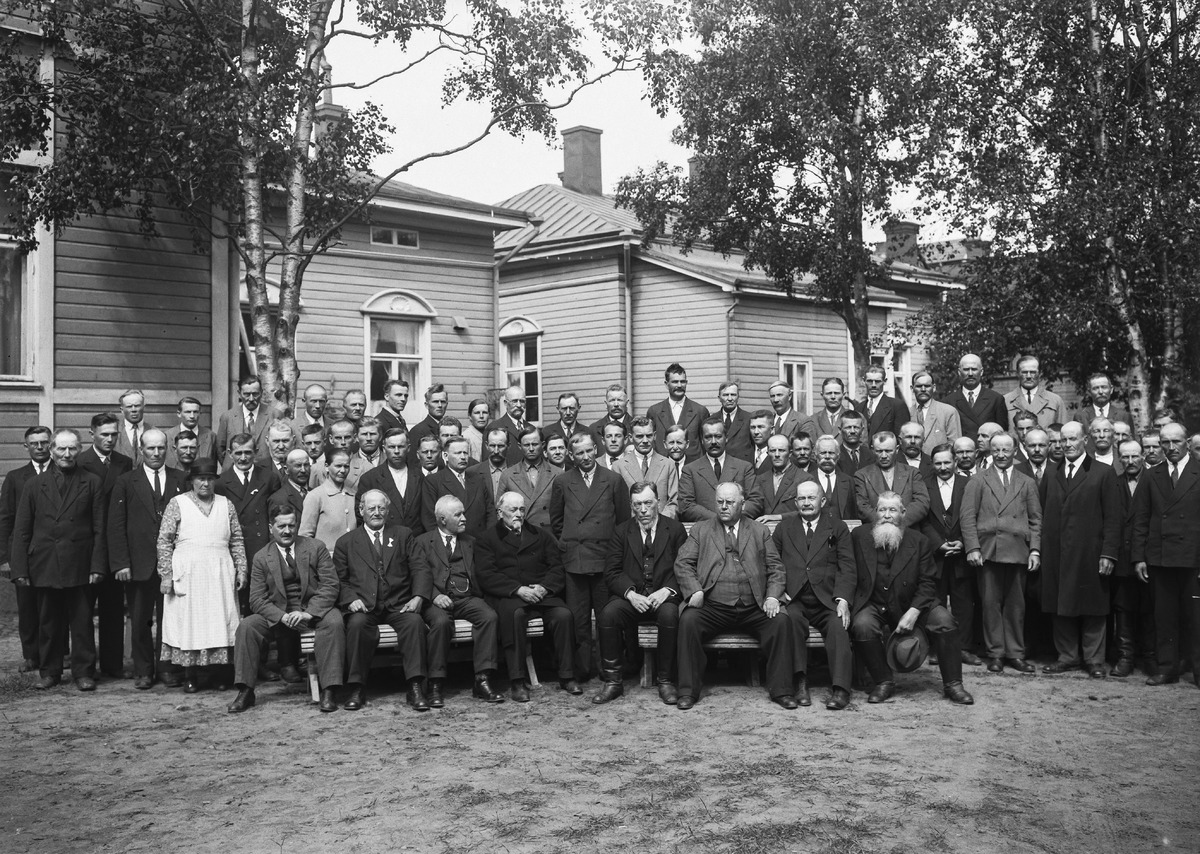
Suomen Rauhanyhdistysten Keskusyhdistyksen vuosikokouksen osanottajia
Participants of the annual meeting of the Central Association of the Finnish Associations of Peace
sisällön kuvaus: Suomen Rauhanyhdistysten Keskusyhdistyksen vuosikokouksen osanottajia 29.6.1933. Saarnamiehiä ja edustajia. content description: Participants of the annual meeting of the Central Association of the Finnish Associations of Peace on June 26, 1933. Preachers and representatives.
Vuosi: 1933
Paikka: Suomi, Oulu, Suomi, Pohjois-Pohjanmaa, Oulu
Aiheet: Suomen Rauhanyhdistysten Keskusyhdistys; rauhanyhdistykset; ryhmäkuva; lestadiolaisuus; herätysliikkeet; uskonnolliset liikkeet; kokoukset; revivalist movements; Christian revival; meetings; Laestadianism; religious movements